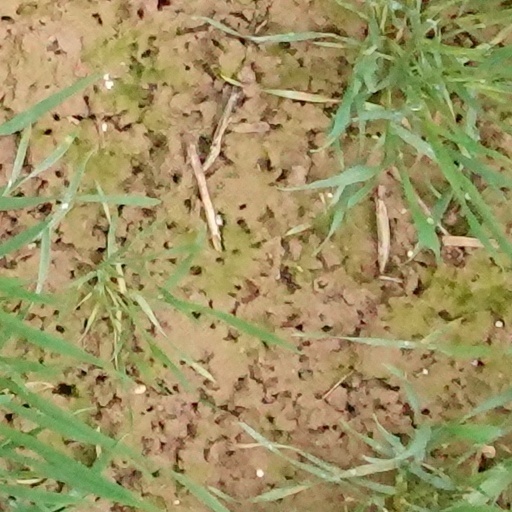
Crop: wheat